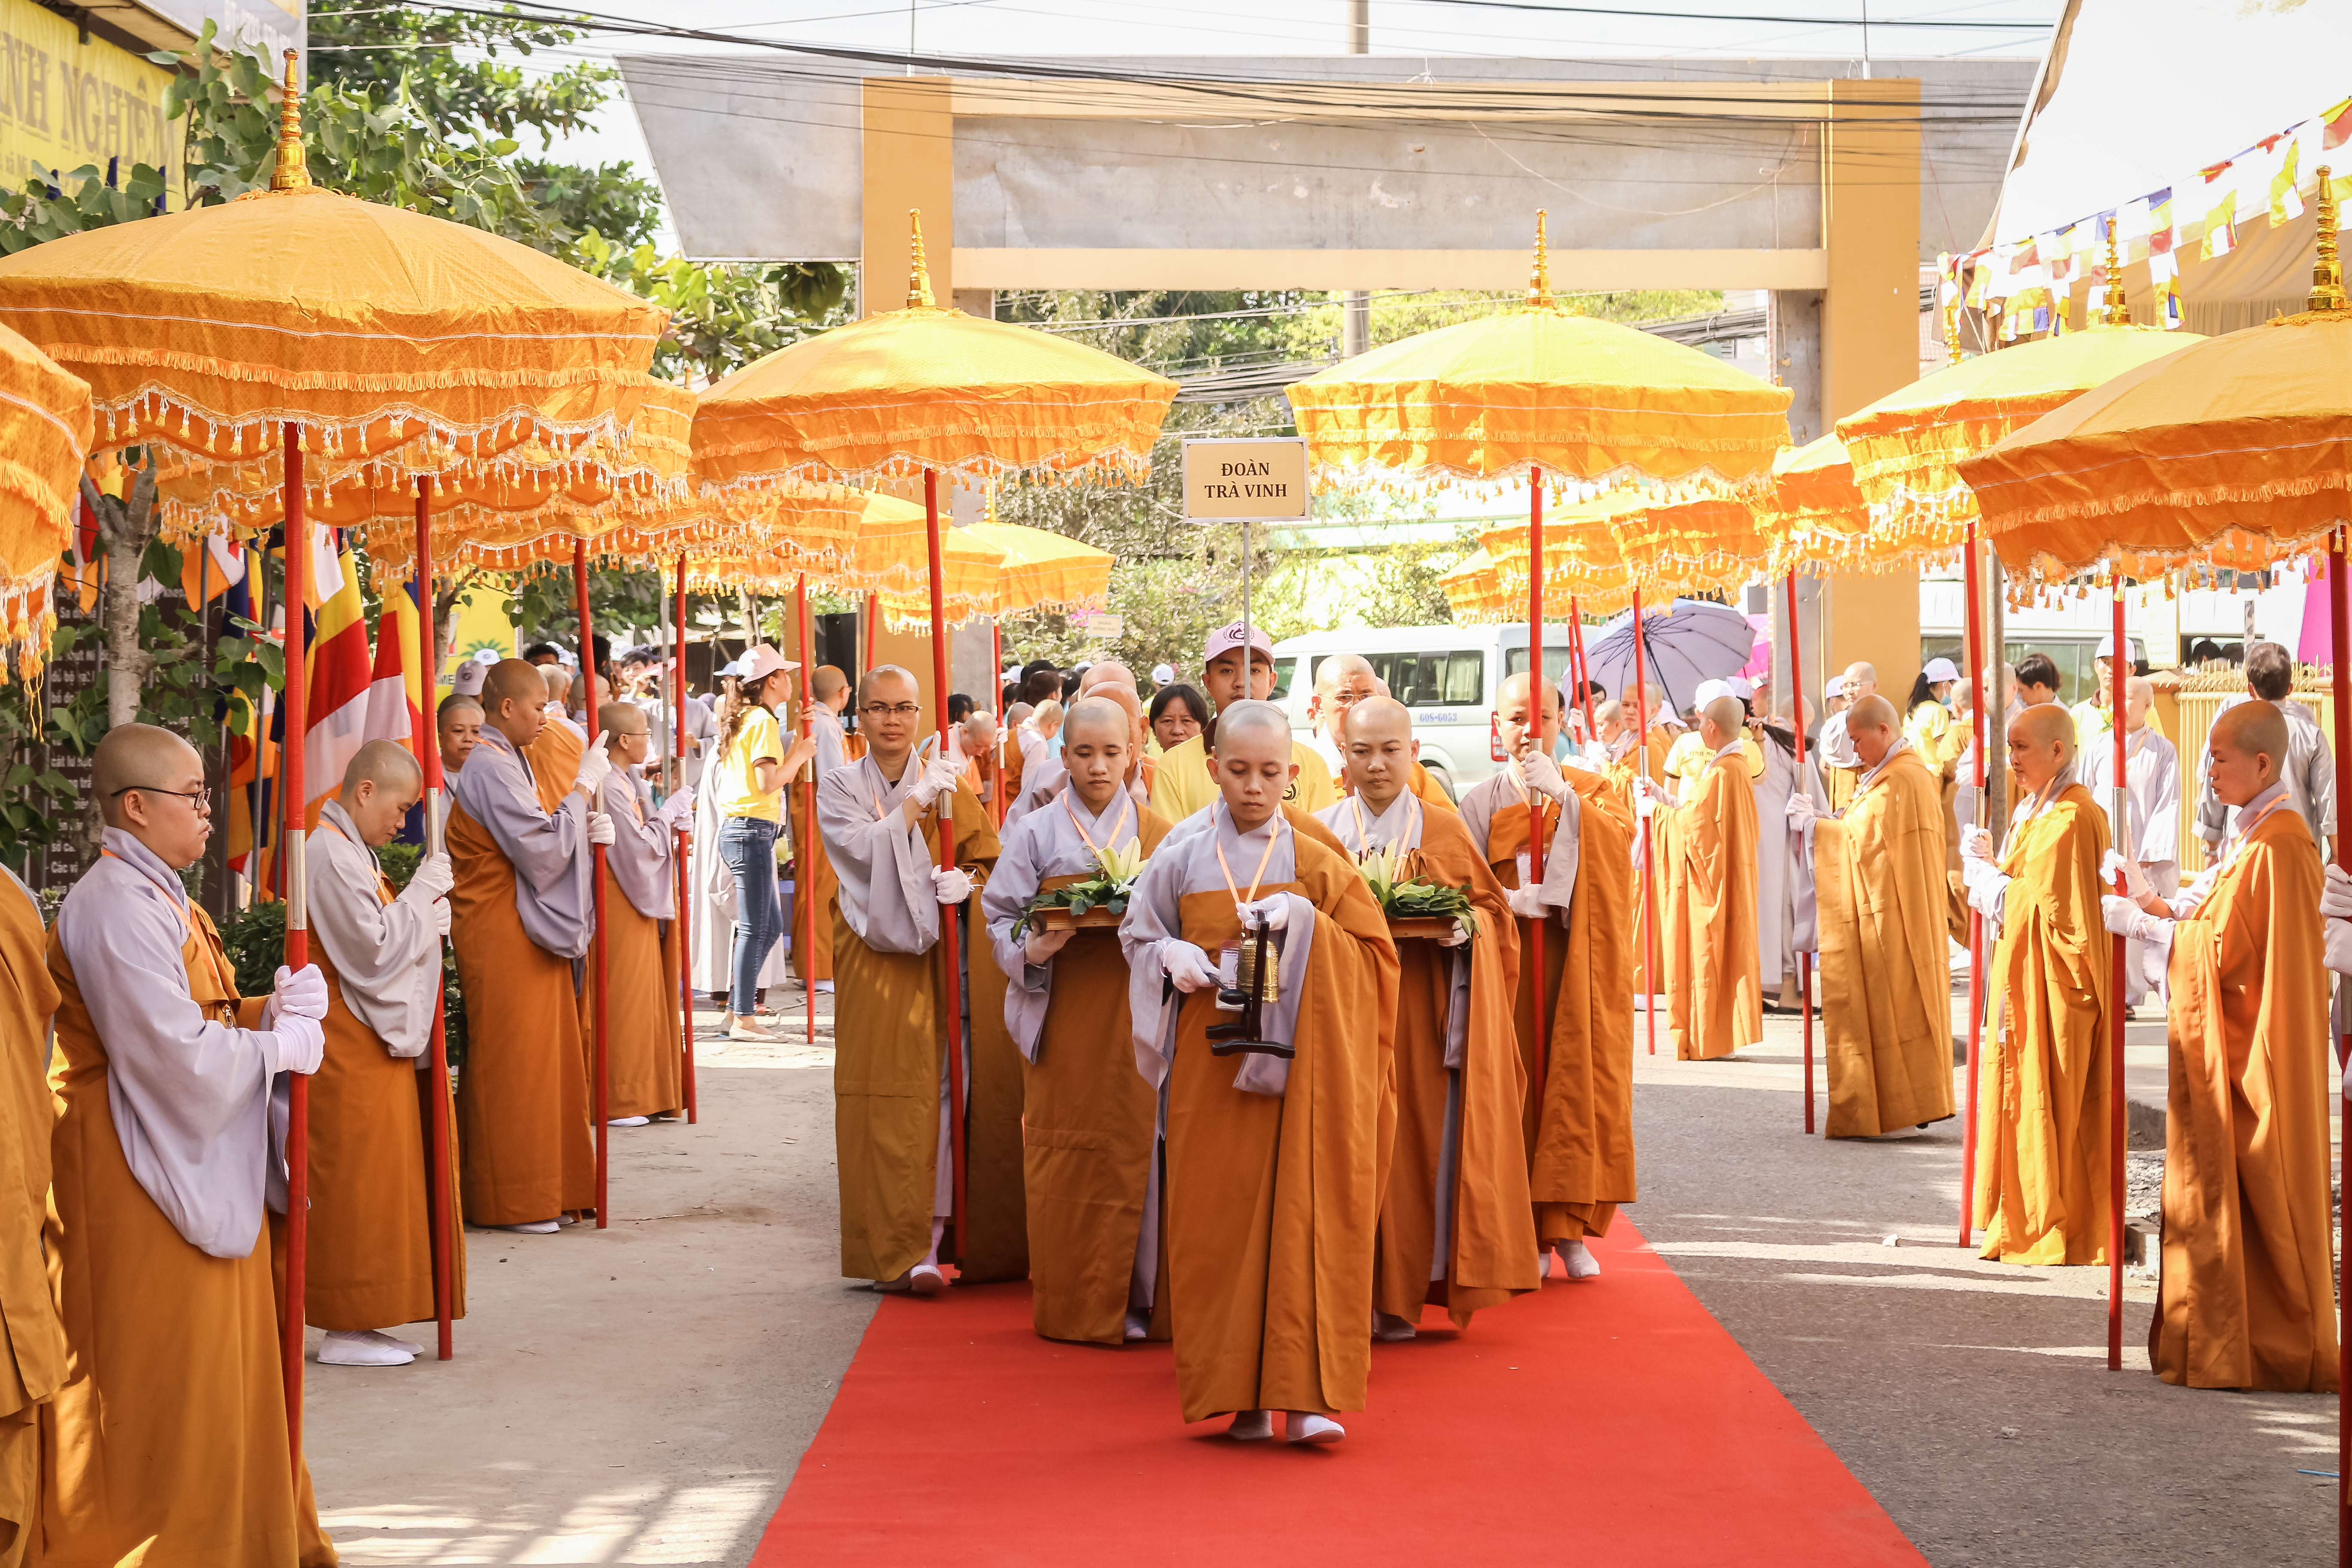
monk, monks, vietnam, temple, region, buddism, event, shrine, tradition, ceremony, place of worship